Harzreise im Winter

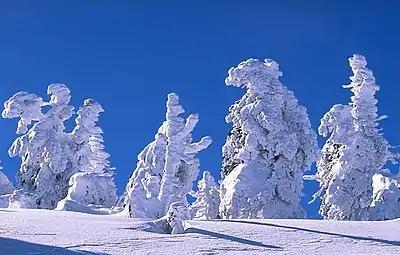
Trees in the Harz mountains after heavy snow

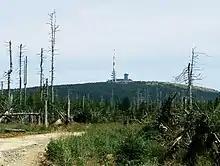
View of the Goetheweg on the Brocken

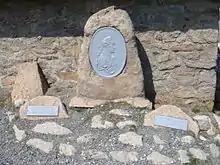
Commemorative plaque for Goethe on the Brocken

"Harzreise im Winter" (Winter Journey in the Harz) is a poem by Johann Wolfgang von Goethe, inspired by his ascent of the Brocken in the Harz mountains during the winter of 1777. He reached the summit in the heat of midday, in deep snow, with the landscape below him shrouded in clouds. The Brocken had always been a place of mystery, connected with witches and devils; where illusions such as the Brocken spectre might confuse an unwary traveller, and where few ventured by choice. This was the inspiration and the setting for his poem.